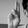
ASL letter: U